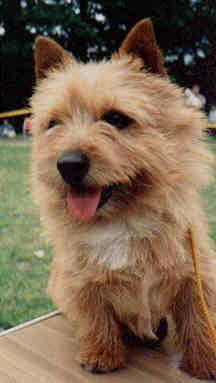
Norfolk_terrier